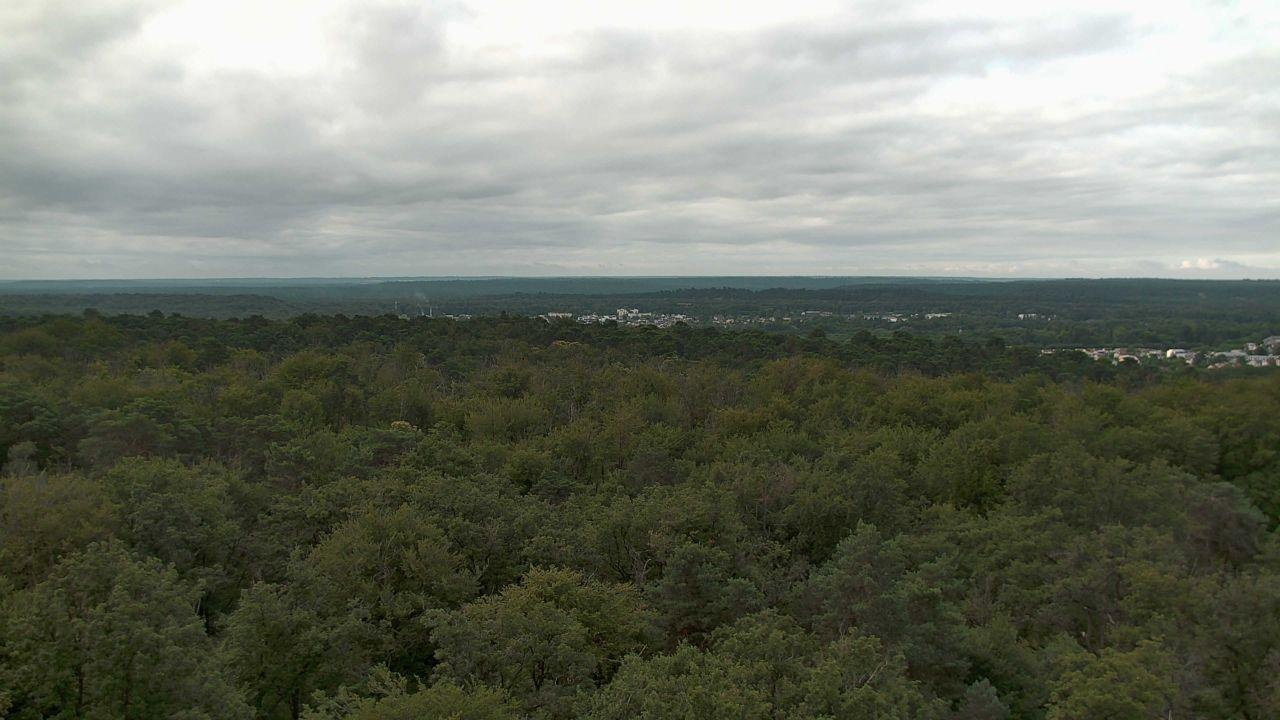
Fire: no
Smoke: yes